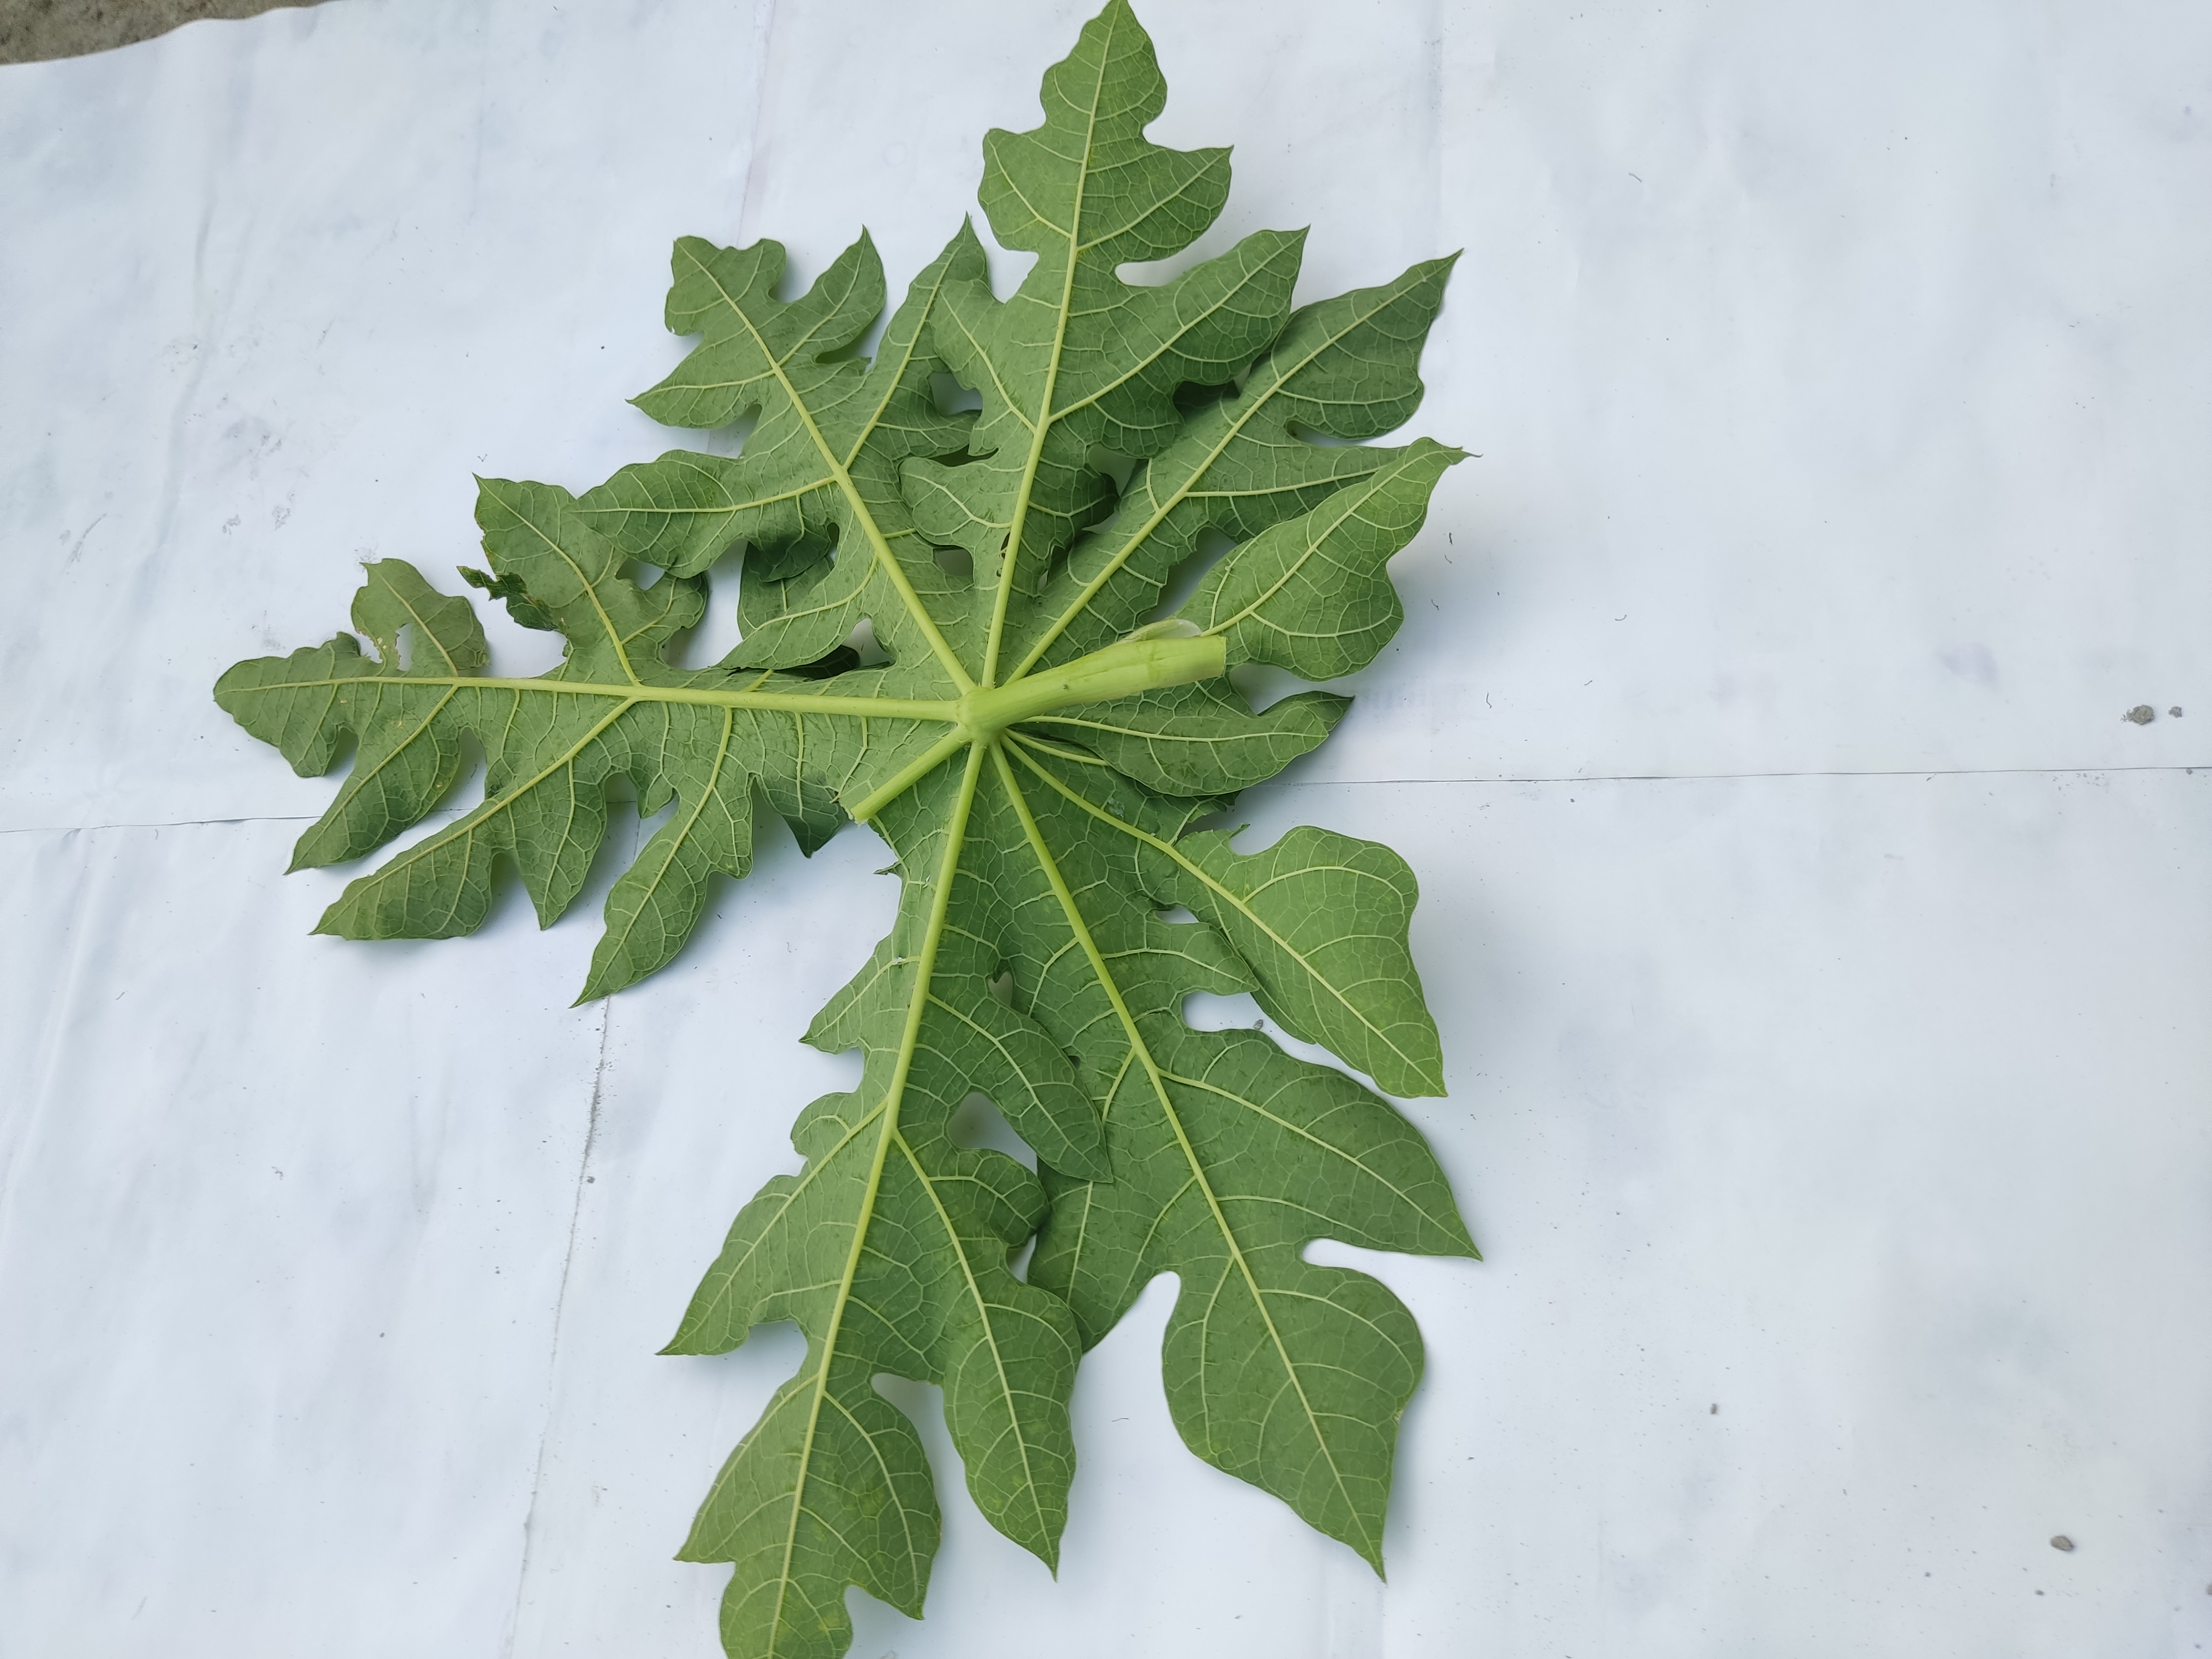
Label: Mosaic